Peterborough Town House

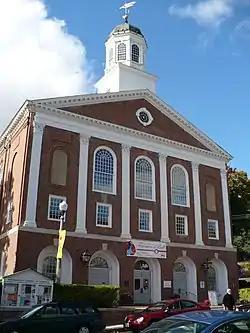

The Peterborough Town House is the town hall serving Peterborough, New Hampshire. Located at Grove and Main Streets in downtown, the 1918 building is a significant local example of Colonial Revival architecture, and was listed on the National Register of Historic Places in 1996.